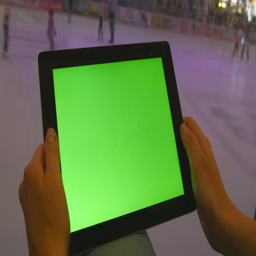
female hands using tablet pc with green screen in shopping mall .